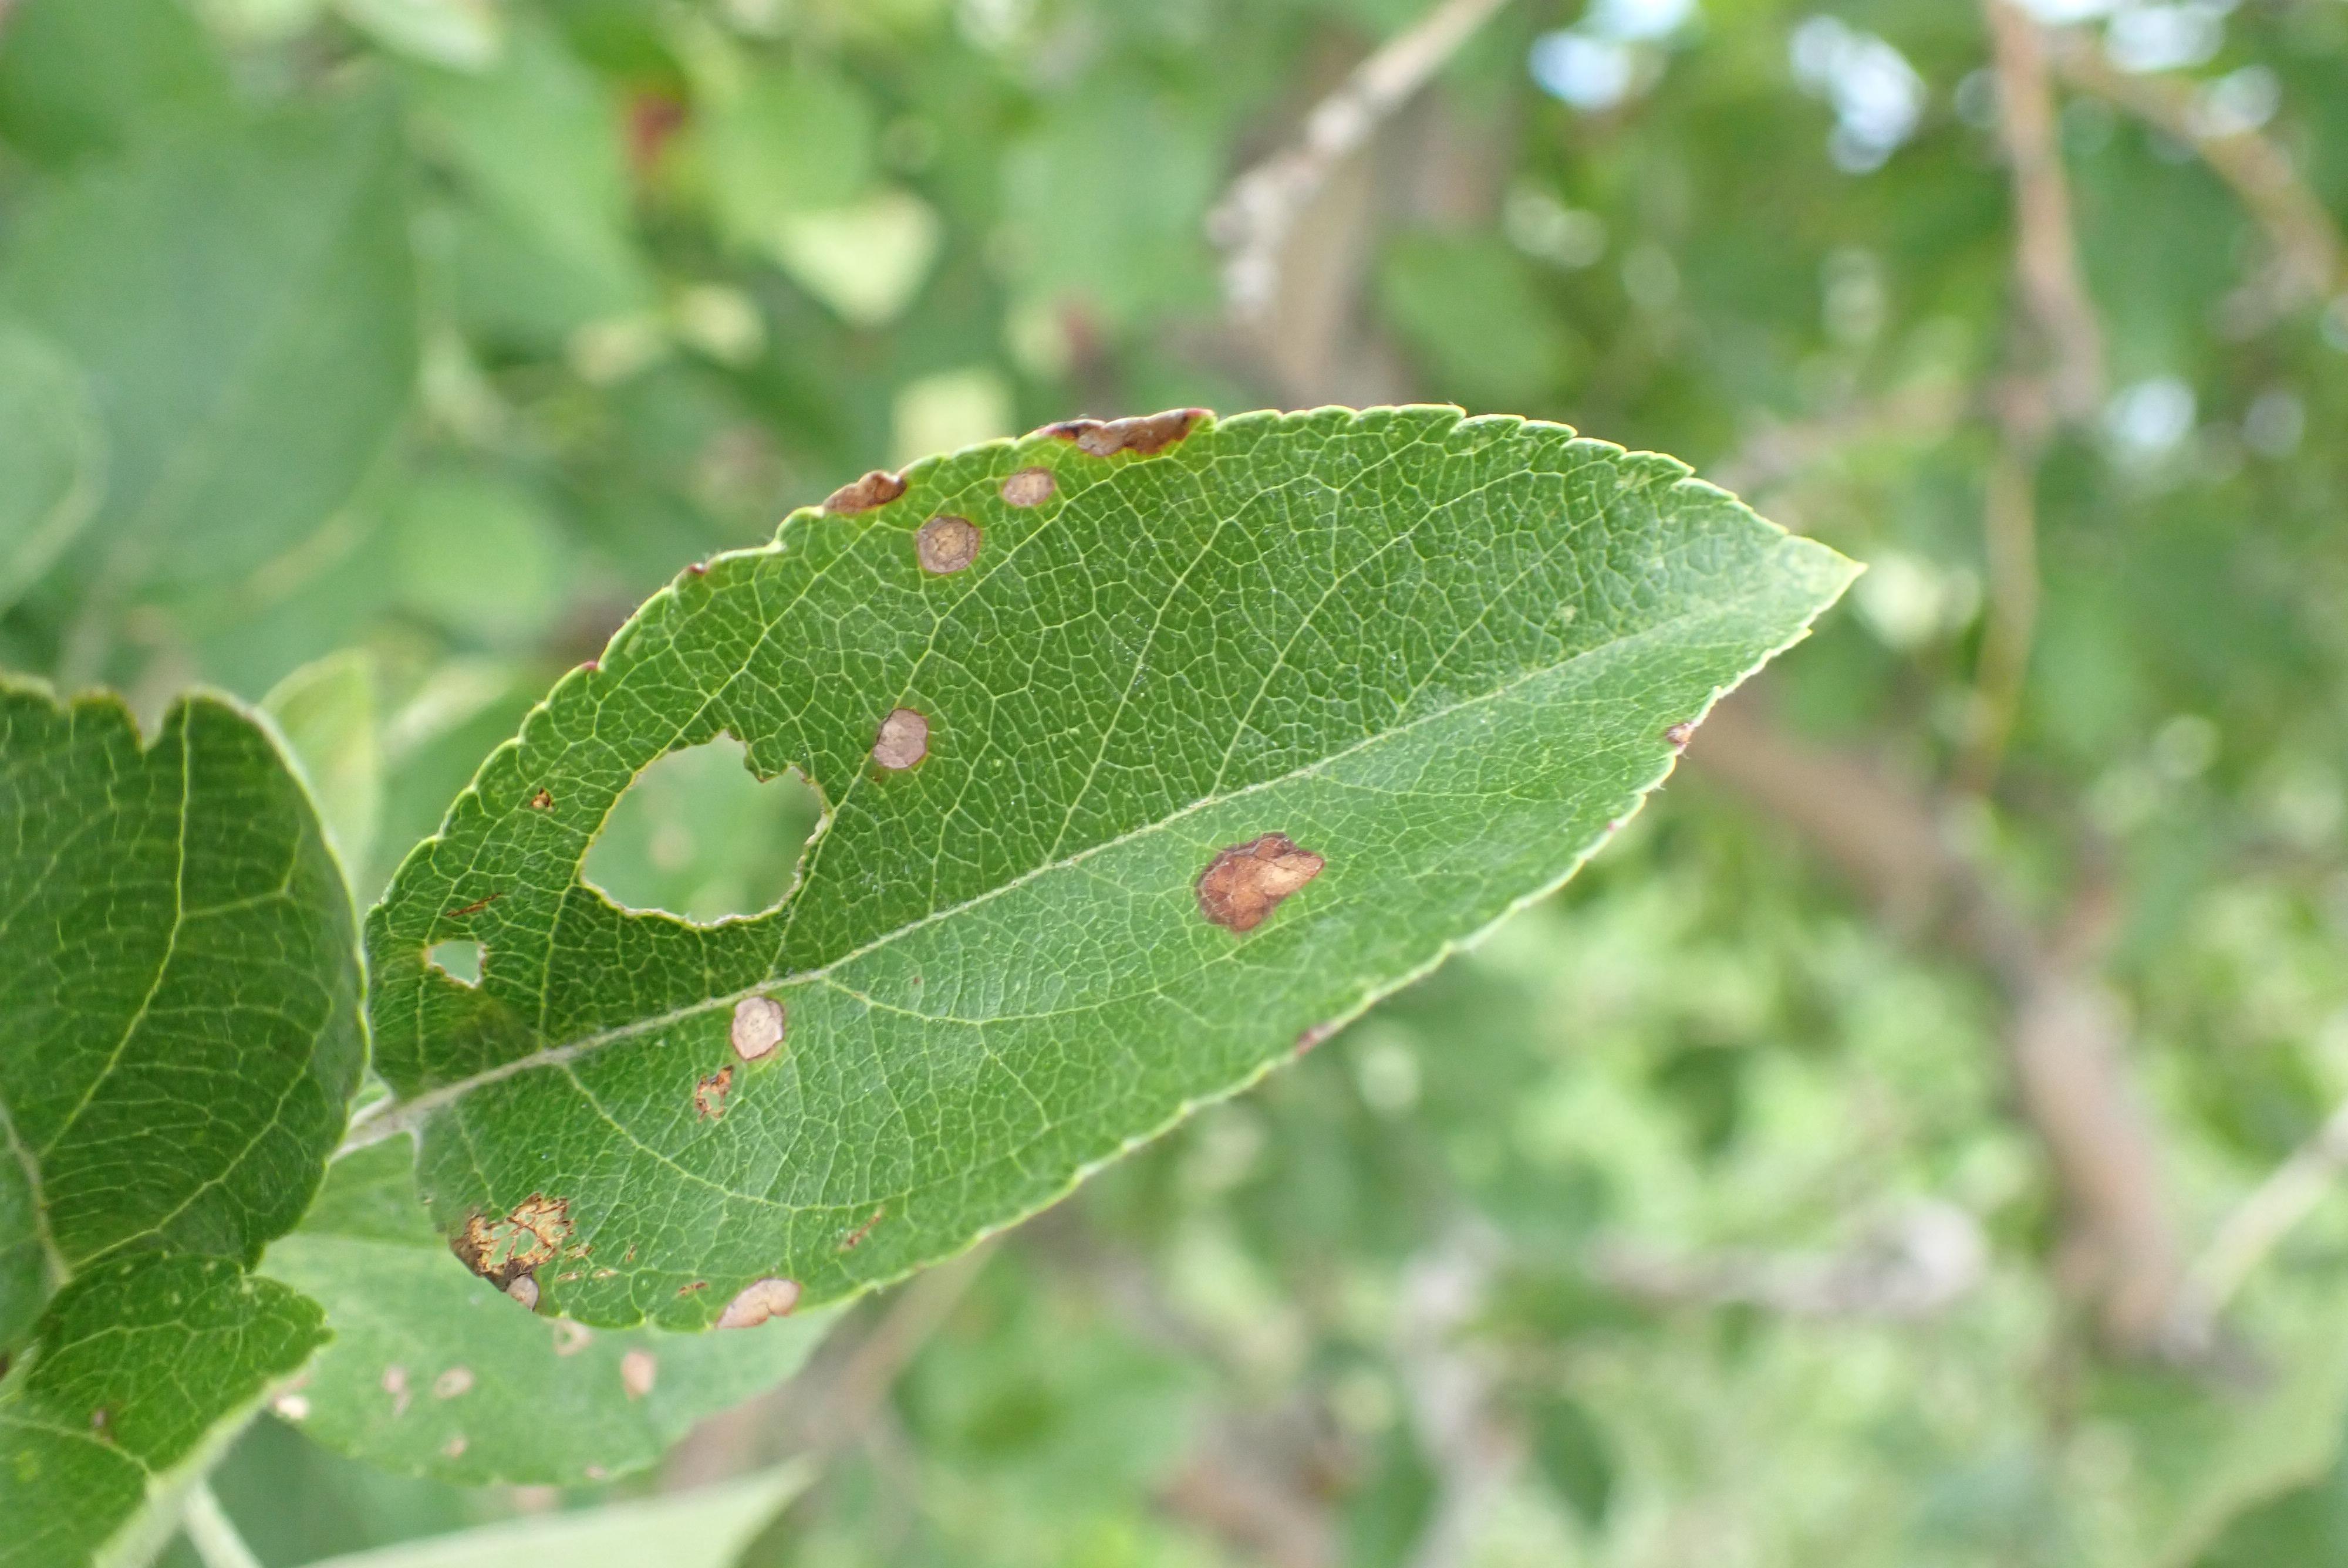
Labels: frog_eye_leaf_spot